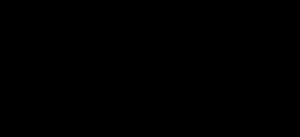
Le polyéthercétonecétone est un polymère thermoplastique semi-cristallin de la famille des polyaryléthercétones. Il présente de bonnes résistances thermique, chimique et mécanique. La température de transition vitreuse du PEKK est voisine de 162 °C.